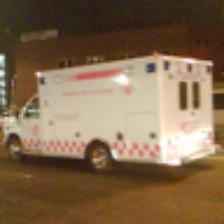
Label: NonHuman